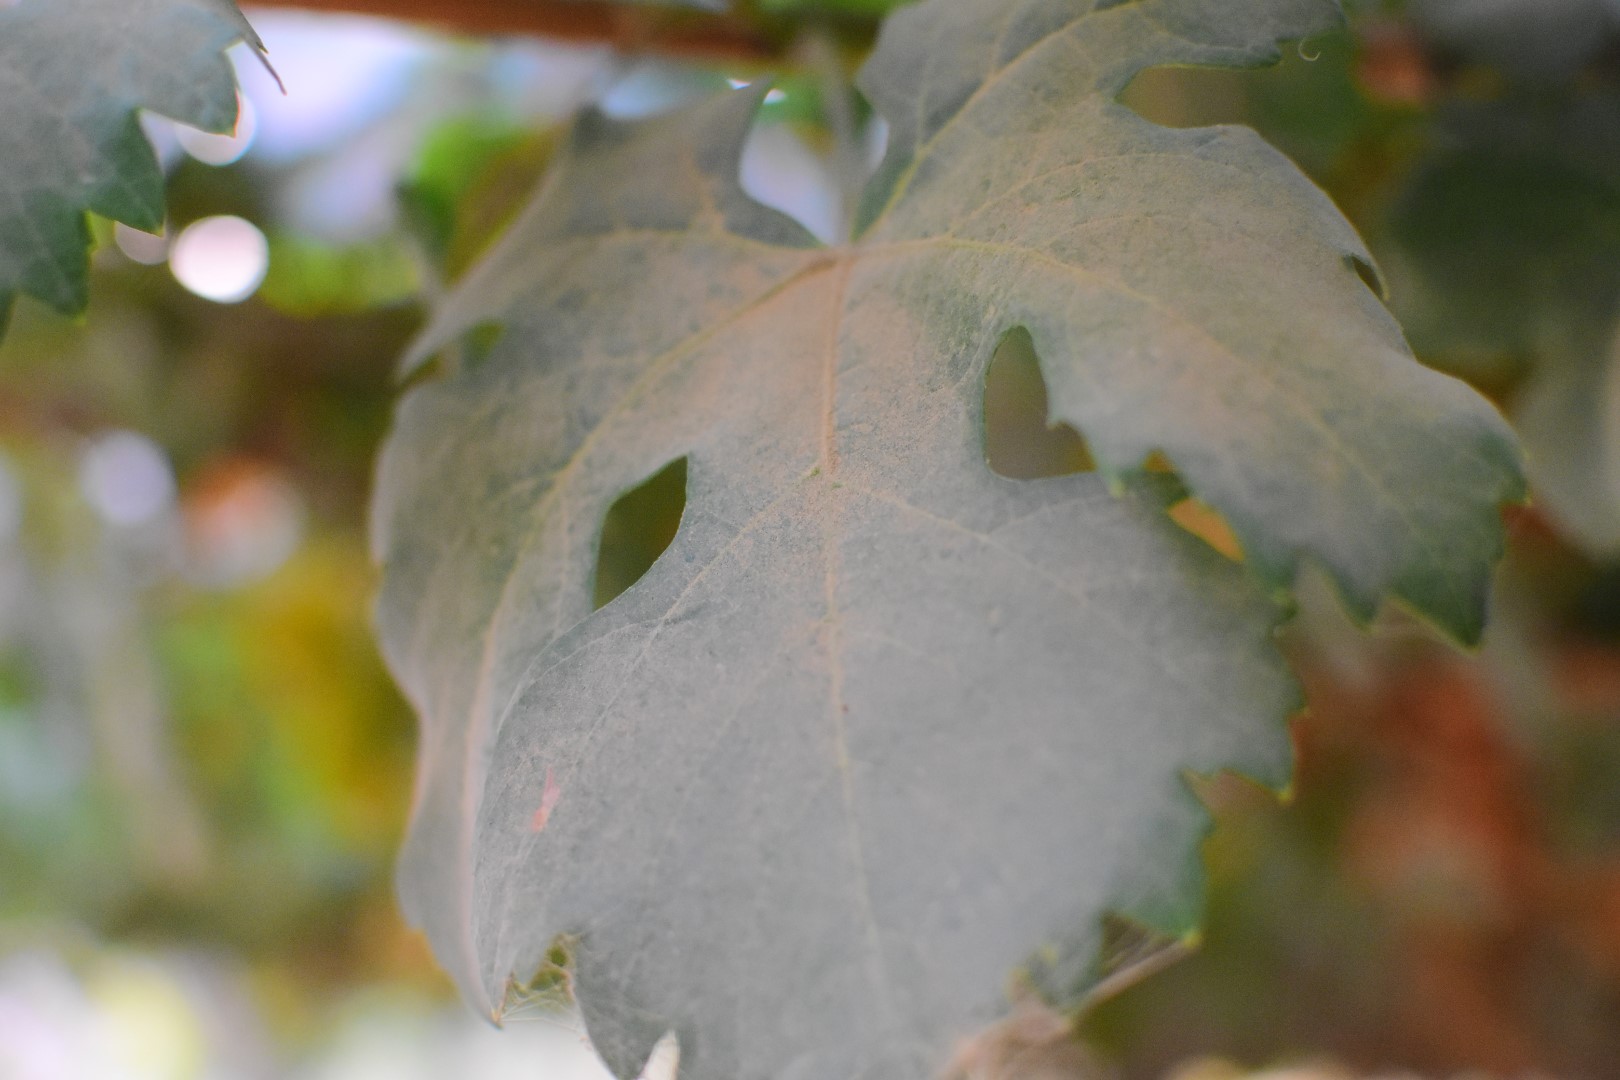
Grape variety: Aswud Balad